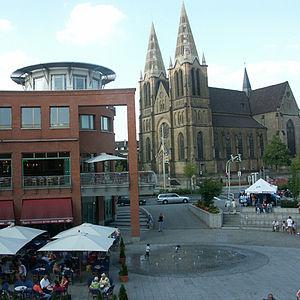
Solingen est une ville en Rhénanie-du-Nord-Westphalie. Elle occupe la frange nord du pays de Berg, au sud de la Ruhr. Elle compte environ 160 000 habitants.